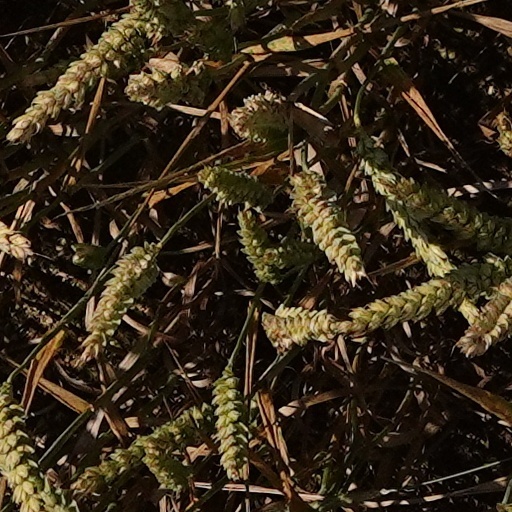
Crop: wheat